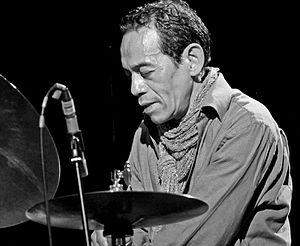
Tony Rabeson, né en 1958, est un batteur de jazz et chef de formation franco-malgache né à Antananarivo.
Le jazz est une musique jeune à Madagascar puisque son introduction date des années 1950. Cependant, on peut observer depuis une vingtaine d’années un engouement croissant pour cette forme d’expression musicale chez les artistes malagasy, de sorte que le jazz s’y popularise peu à peu. Cela se traduit notamment par le fait que de plus en plus de groupes les plus divers, allant de la musique traditionnelle au rock, en passant par la variété, font aujourd’hui systématiquement appel à des jazzmen pour donner une couleur « jazzy » à leur musique.